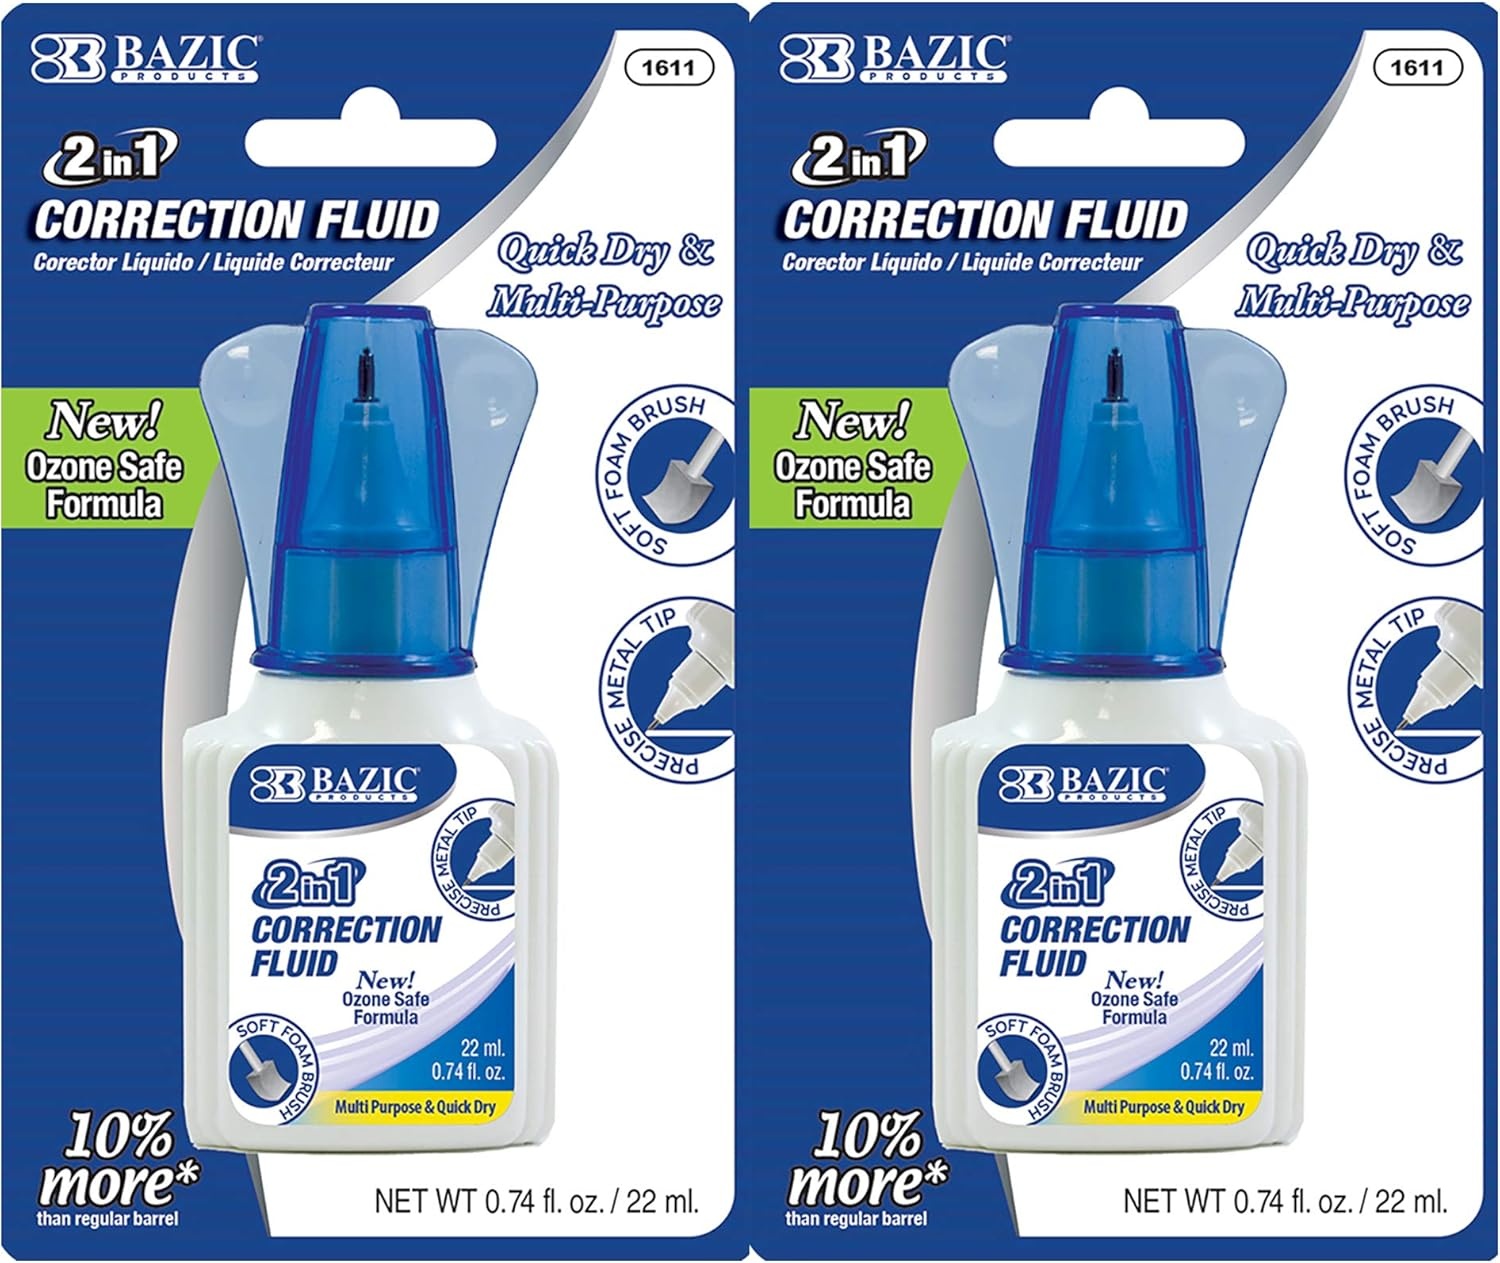
BAZIC Correction Liquid 2 in 1 (0.74 oz / 22 ml), Foam Brush & Precise Metal Tip Applicator, Instant Corrections Pen White Out Wipe Out Fluid, 2-Pack
About this item ⭐ PRECISE & WIDE CORRECTIONS. New needle-point tip that lets you precisely cover small areas, fine lines, and details. Foam brush applicator makes it easier to apply. ⭐ FAST-DRYING. Faster drying formula with bright white fluid that blends well with white paper and covers handwritten and printed ink-even permanent marker. ⭐ VERSATILE. Great for correcting most pen, markers, and ink from fax, computer, and photocopy printouts, photocopies, typewritten documents, and handwritten notes. ⭐ NO MORE MISTAKES! We've got you covered with our assortment of correction fluids, tape and pen. No need to worry about re-doing your work due to a minor mistake. ⭐ EASY TO USE. Fluid dries quickly to a smooth finish, so you can rewrite the mistake. Shake well before using and then stroke across paper without dabbing. Allow to dry before writing.
Brand: BAZICProducts
Category: Office Supplies > General Office Supplies > Correction Fluids, Pens & Tapes > Correction Fluids